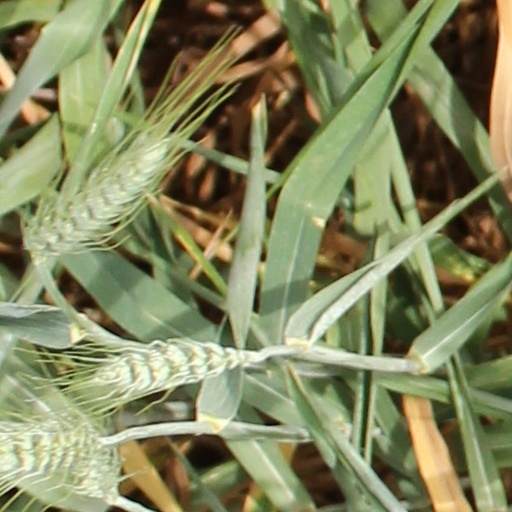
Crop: wheat